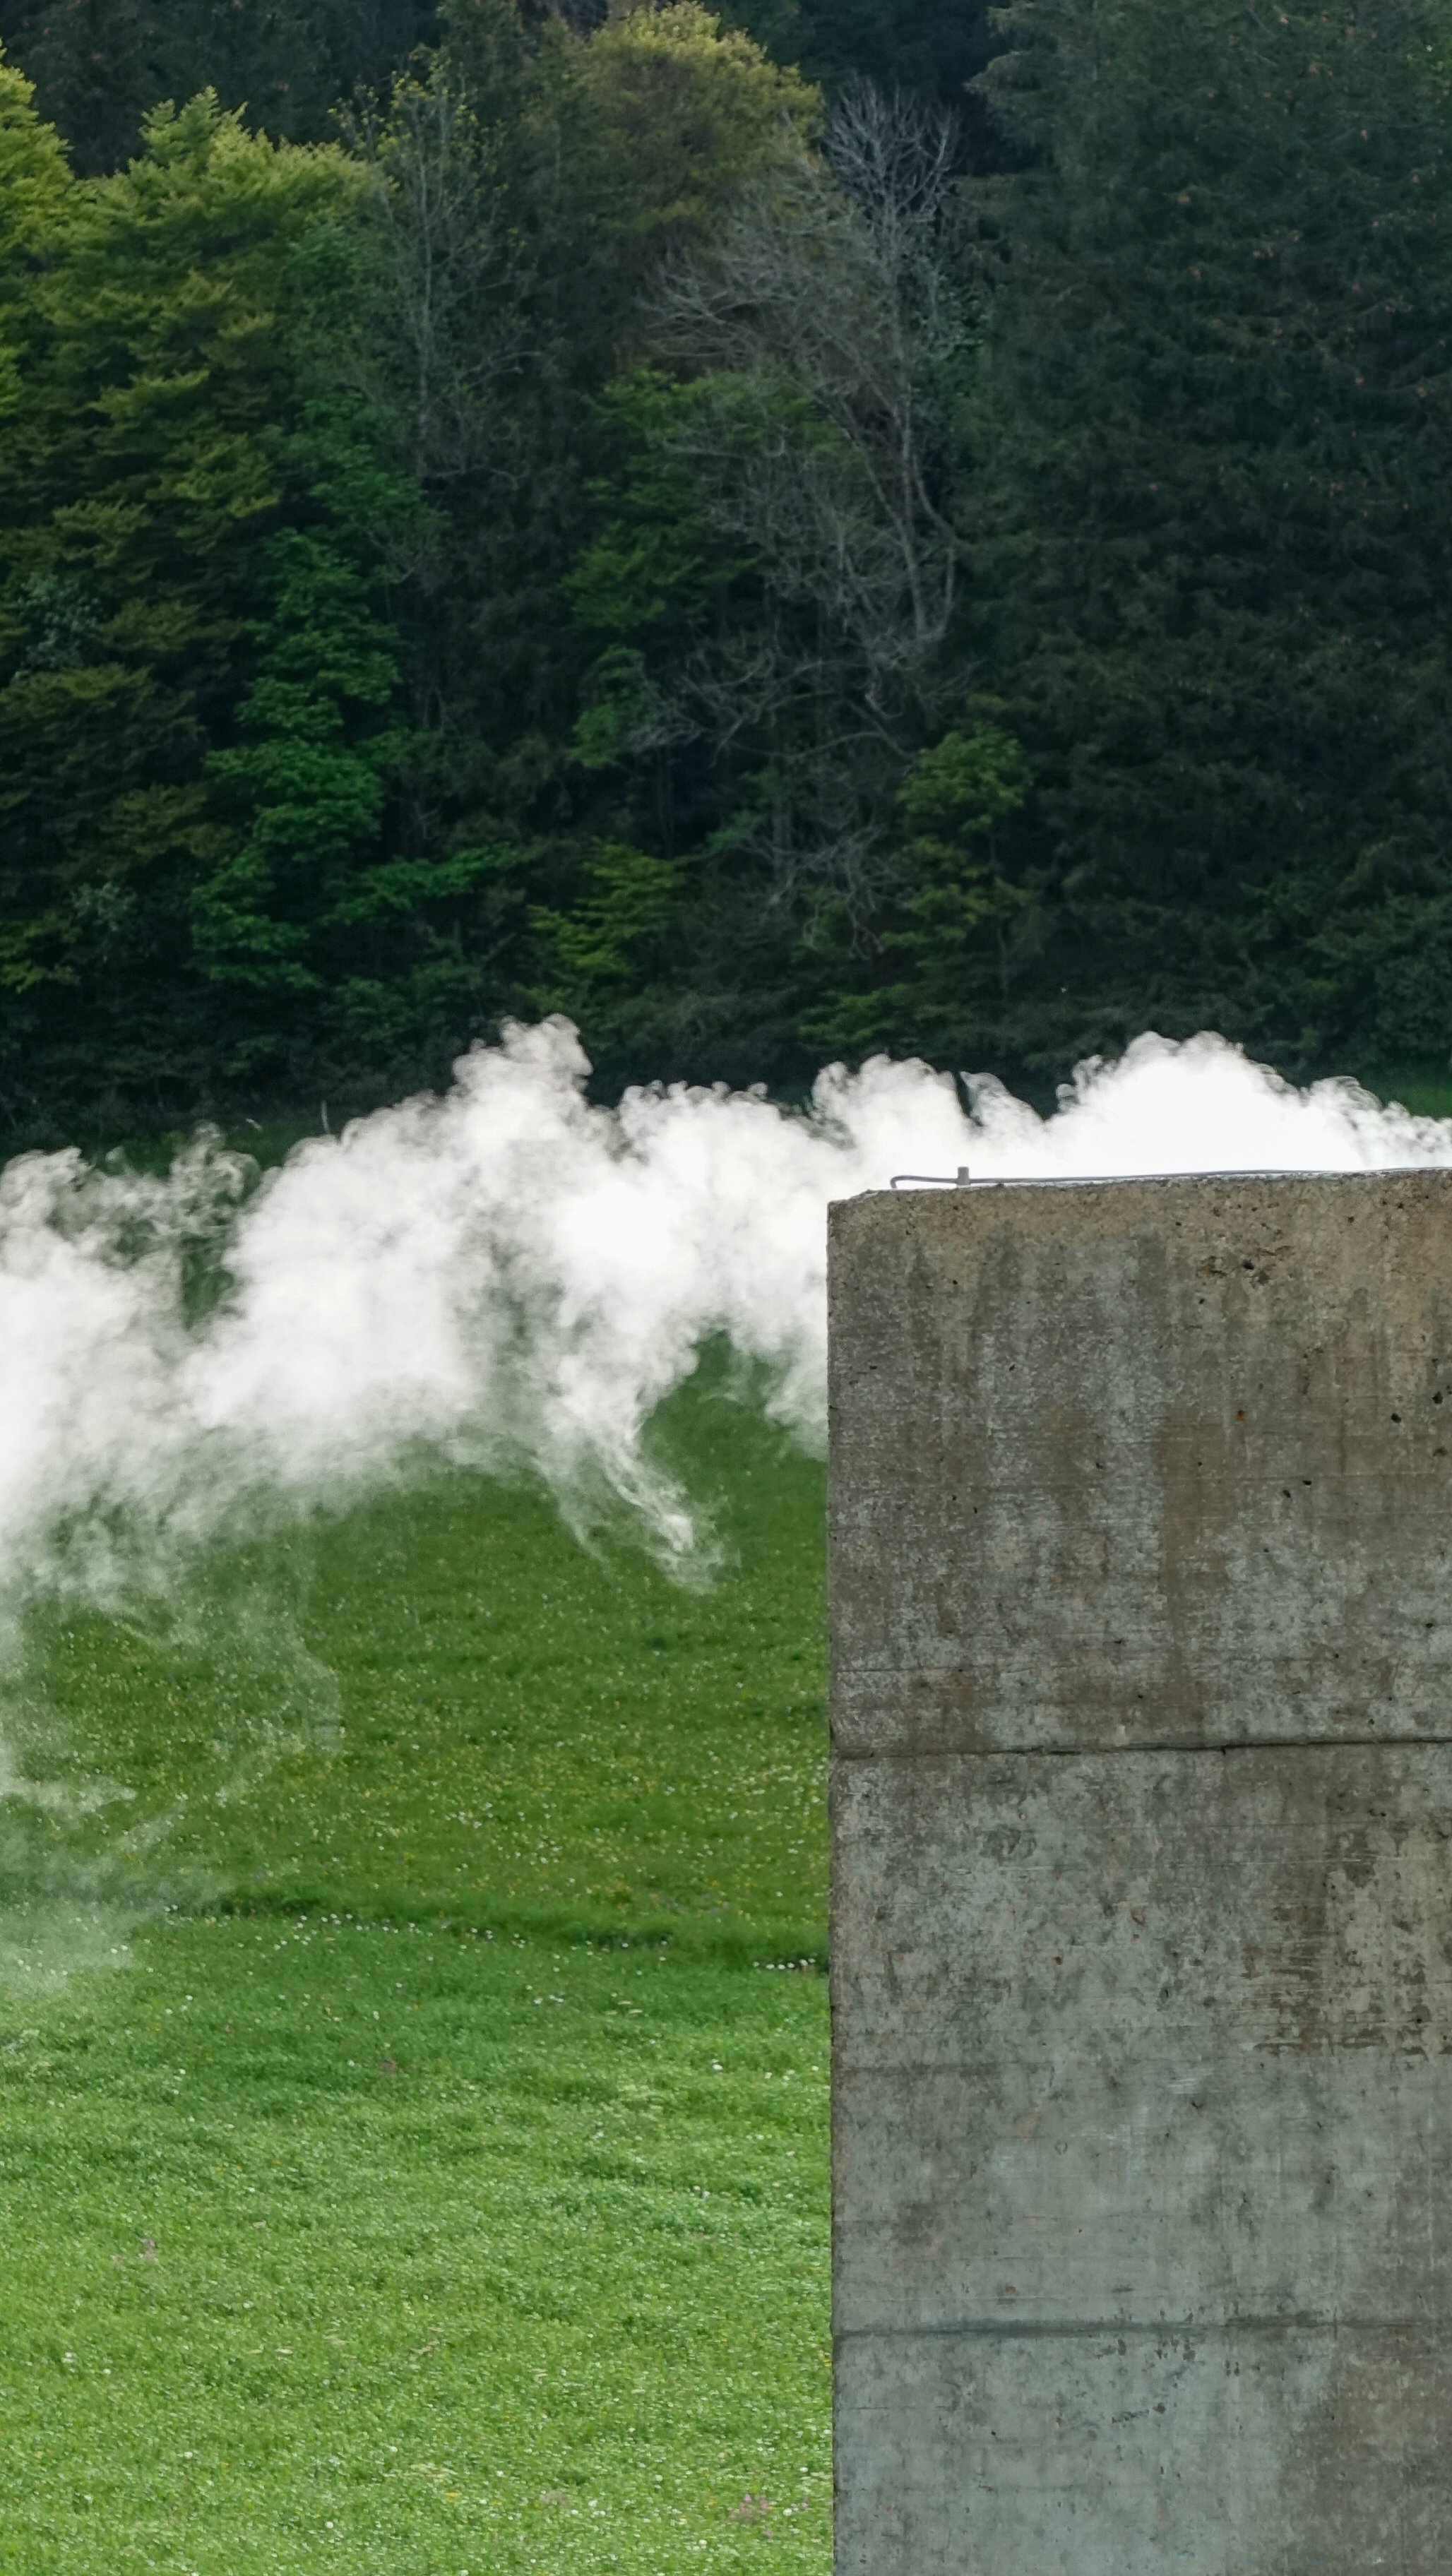
smoke, chimney, fire, concrete, embers, hot, factory, forest, plant, water, natural landscape, tree, land lot, atmospheric phenomenon, terrain, grass, grassland, landscape, meadow, groundcover, grass family, cumulus, hill, pasture, wood, slope, mist, reservoir, field, wind, soil, evergreen, mountain range, rock, prairie, conifer, wind wave, water feature, wave, shrub, tropical and subtropical coniferous forests, fir, stream